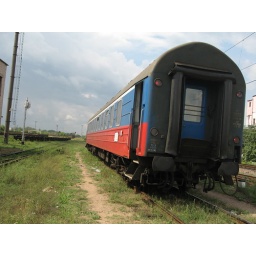
sitting in the middle of a field